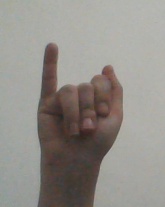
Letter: meem